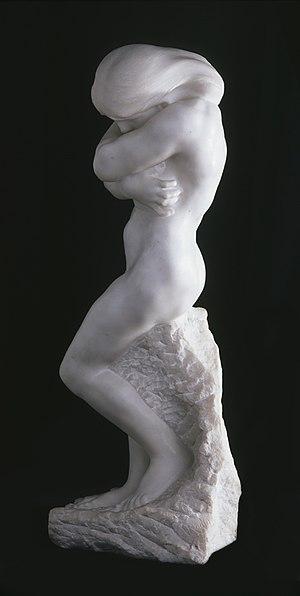
Ève est une sculpture d'Auguste Rodin modelée durant l'année 1881. L’Ève de Rodin s’inscrit dans une tradition de représentation de la première femme, nue et honteuse de l’être après avoir goûté au fruit de l’arbre de la connaissance. Ce sujet religieux connut un grand succès à cette époque : on assiste à un engouement pour les figures antiques et religieuses.